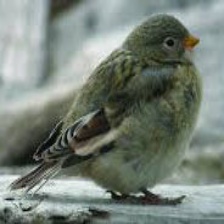
Species: MCKAYS BUNTING
Scientific name: PLECTROPHENAX HYPERBOREUS
ImageNet parent category: indigo_bunting